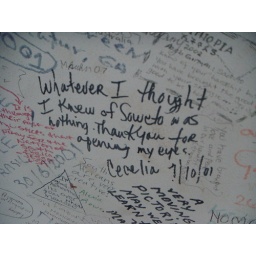
They had a small apartheid photo gallery upstairs in the church. Also was a white wall where people had written messages.